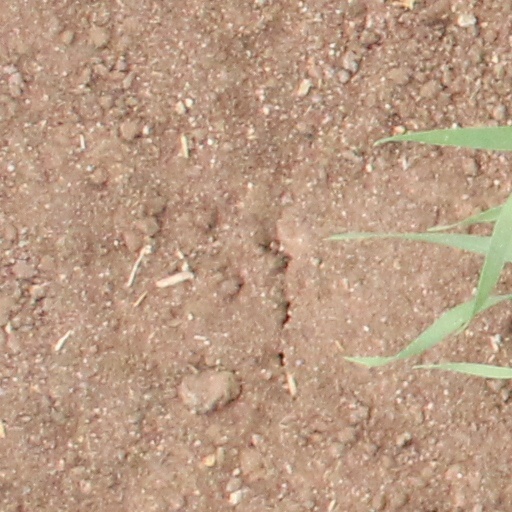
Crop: wheat